Orani Church

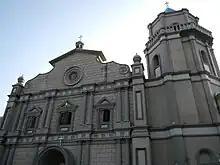
The church in 2013

The Minor Basilica and Shrine Parish of Our Lady of the Rosary of Orani, commonly known as Orani Church, is a Latin Catholic minor basilica built in the Neoclassical style located in the center of Orani, Bataan, in the Philippines. It is under the jurisdiction of the Diocese of Balanga.